Javier de Burgos

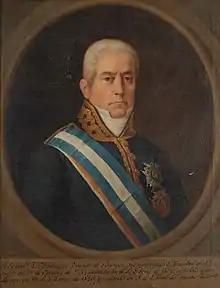

Francisco Javier de Burgos y del Olmo (22 October 1778—22 January 1848) was a Spanish jurist, politician, journalist, and translator.